Animal worship

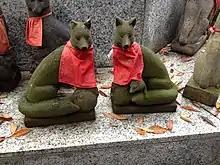
Inari Okami Kitsune (fox) deity

Fox deities appear in Chinese and Japanese mythologies and folklores, and are worshipped as spirits in shrines, such as the Inari shrines.